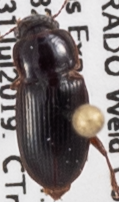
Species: Harpalus desertus
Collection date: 2019-07-31
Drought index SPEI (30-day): -0.952
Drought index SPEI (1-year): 0.63
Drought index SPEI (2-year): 0.47